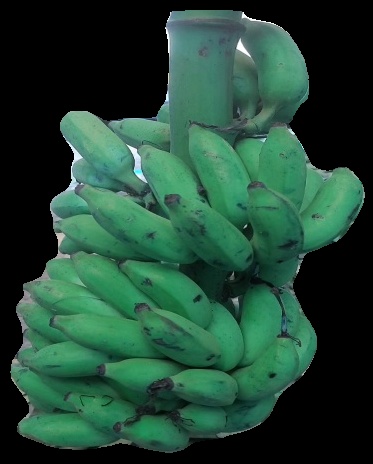
Variety: elakki-bale
Grade: grade3